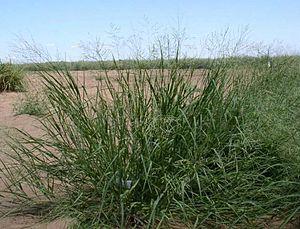
La liste des espèces du genre Panicum comprend près de 450 espèces acceptées.